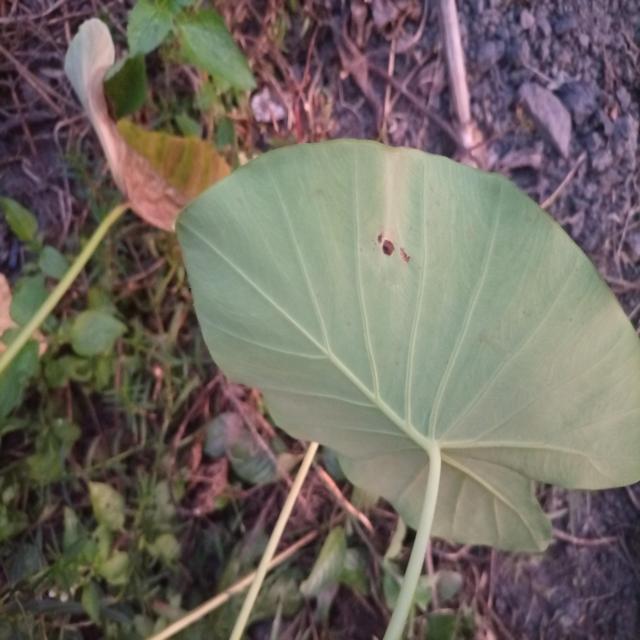
Label: Mid_Blight